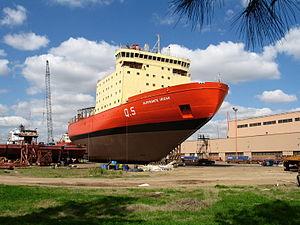
Le ARA Almirante Irízar est un brise-glace et navire de recherche de la Marine argentine. Il a été construit en 1977 aux chantiers navals Wärtsilä à Helsinki en Finlande. Le 15 décembre 1978, il a été remis à la République argentine et a reçu le pavillon national. Depuis lors, il a participé, année après année, à la campagne antarctique estivale, approvisionnant les bases antarctiques argentines et d’autres pays de l’Antarctique argentine. En tant que navire amiral de la force navale antarctique, il s'agit du plus grand brise-glace de tout l'hémisphère sud. Il était en panne de réparation entre avril 2007 et octobre 2017 en raison d'un incendie survenu à son retour à la retour de la campagne antarctique de 2007.